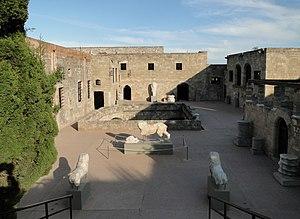
Une cour intérieure au Musée archéologique de Rhodes en Grèce
Le Musée archéologique de Rhodes est un musée situé dans la cité médiévale de Rhodes. Il contient diverses collections de pièces archéologiques de l'île de Rhodes.